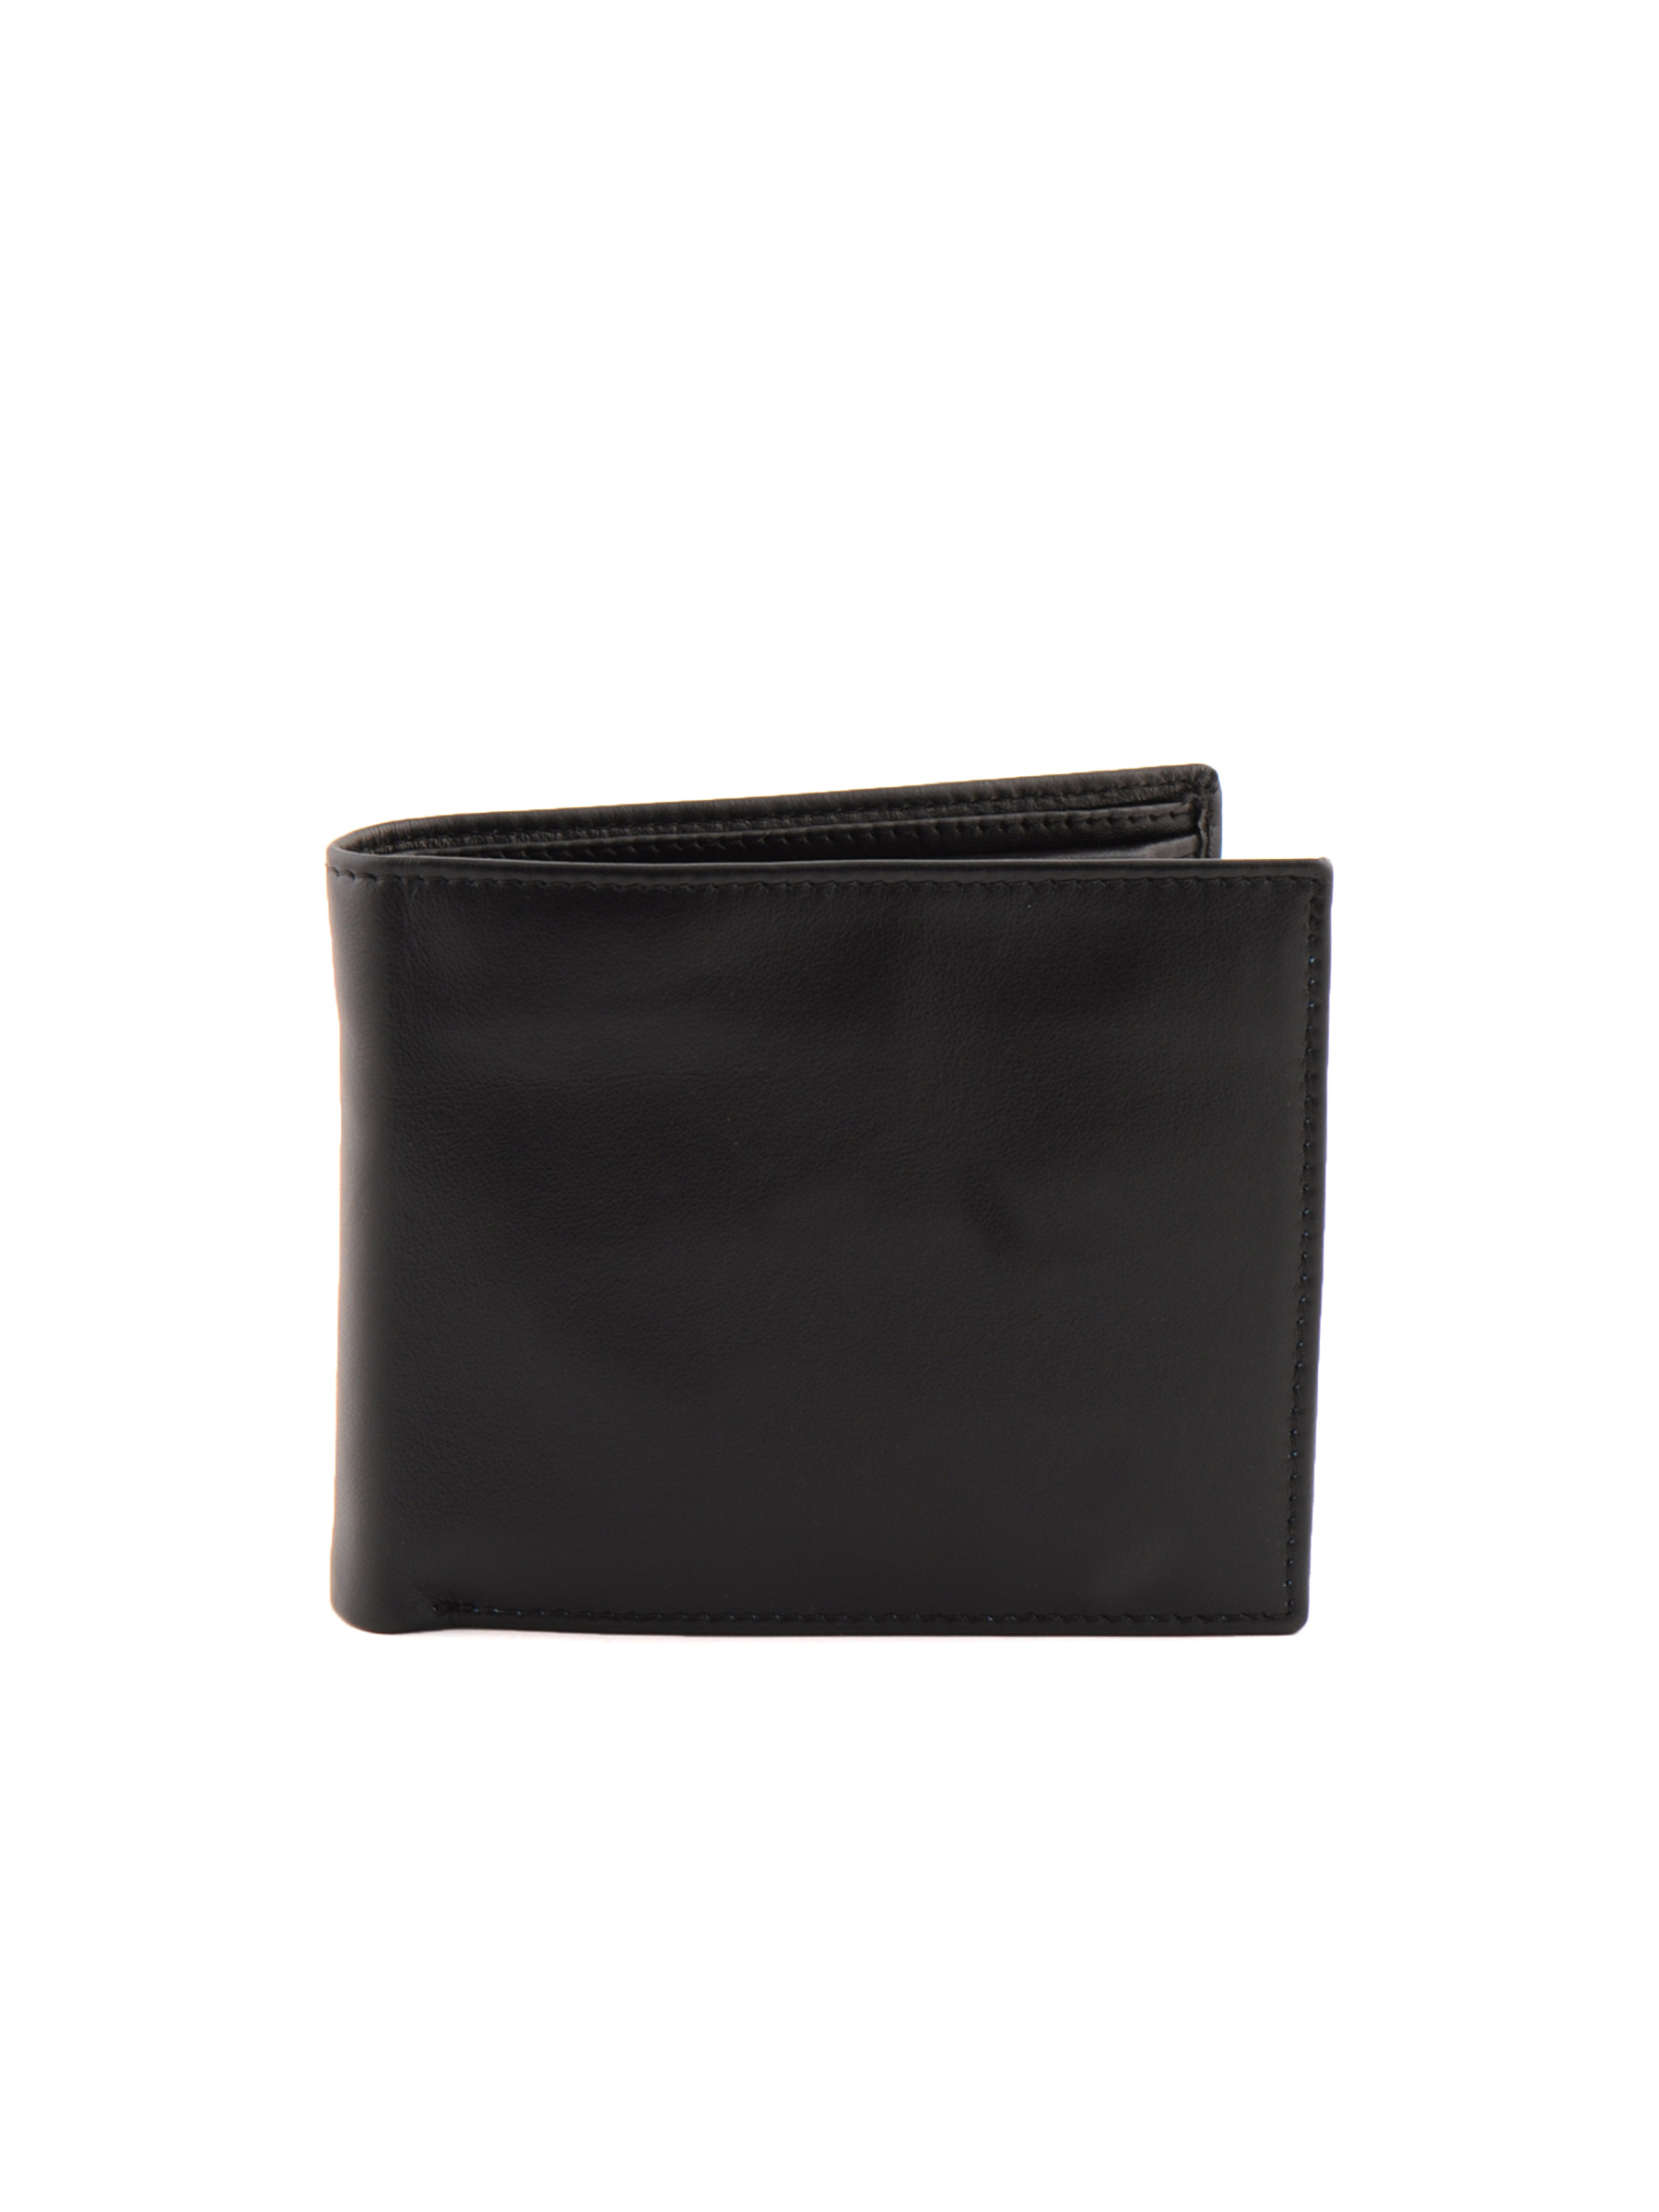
Turtle Men Leather Black Wallets
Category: Accessories / Wallets / Wallets
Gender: Men
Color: Black
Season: Fall 2011
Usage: Casual